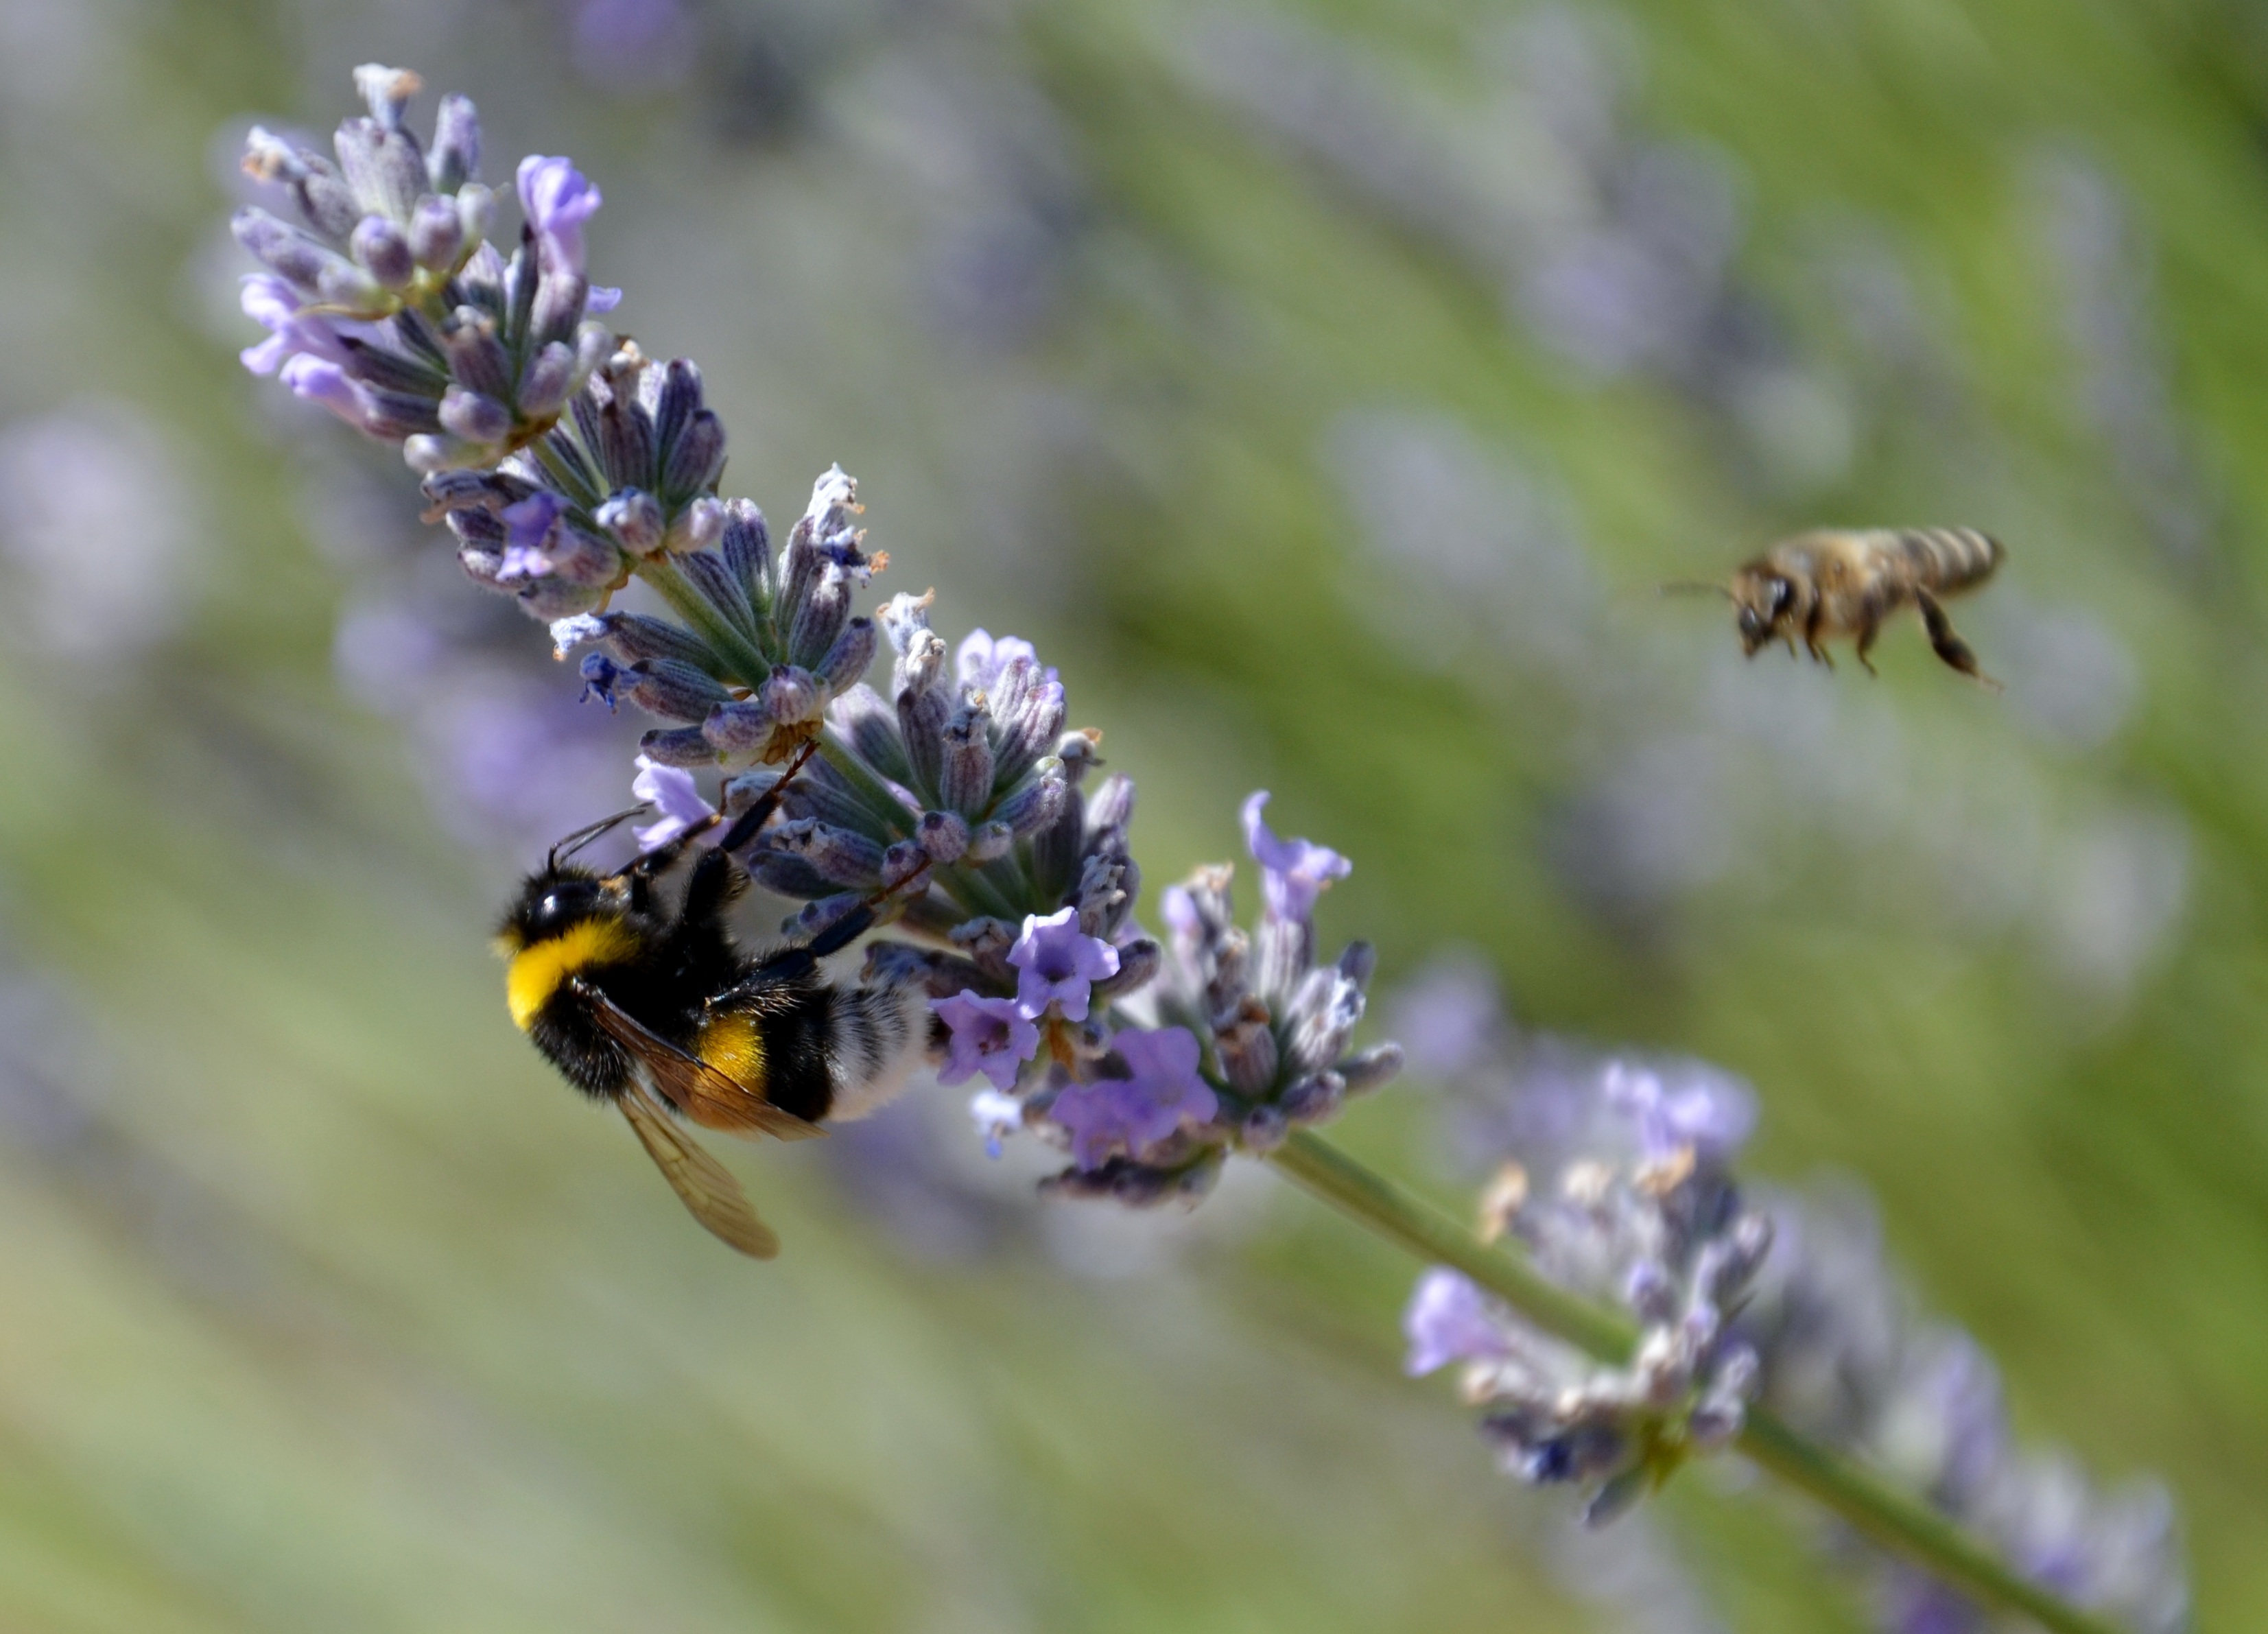
nature, blossom, plant, flower, wildlife, pollen, insect, botany, flora, lavender, fauna, invertebrate, wildflower, close up, bee, bumblebee, nectar, macro photography, arthropod, honey bee, pollinator, membrane winged insect, english lavender